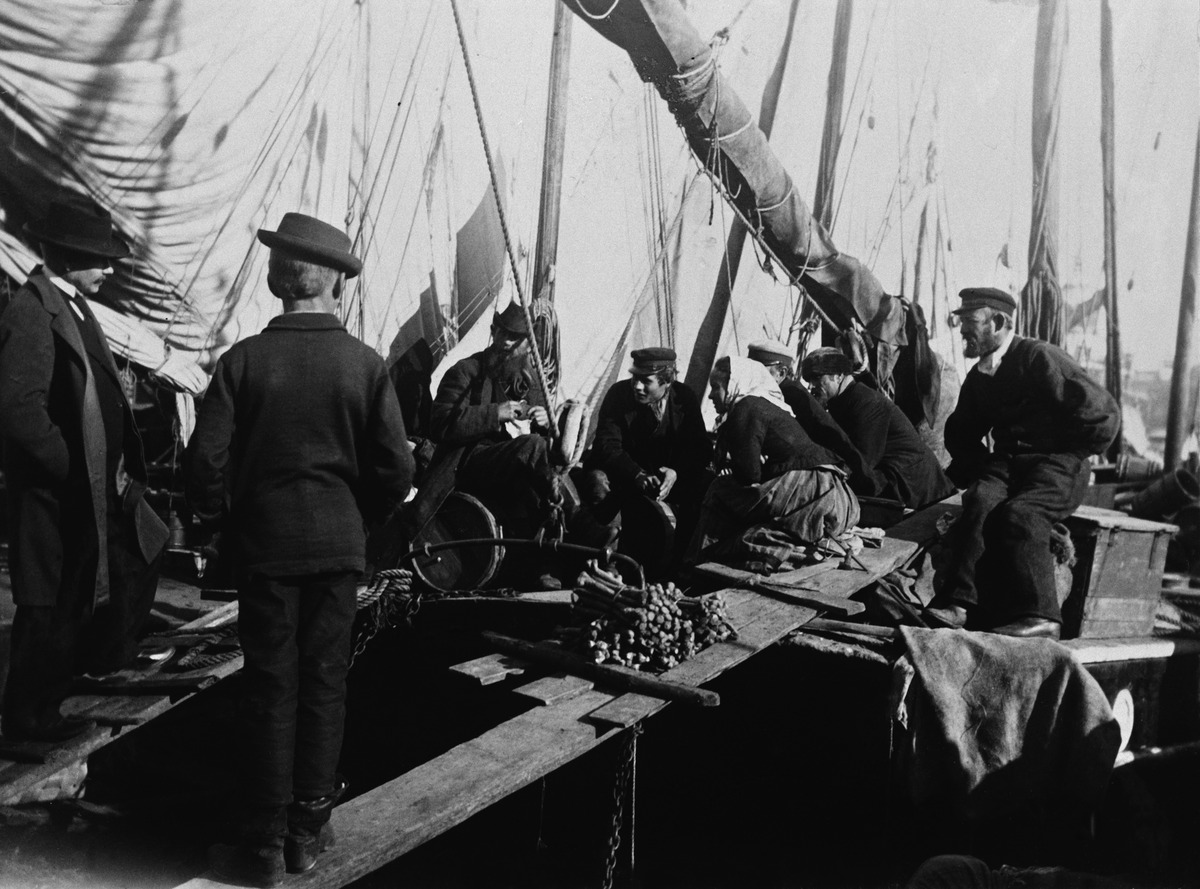
Syysmarkkinat Kauppatorilla
sisällön kuvaus: Syysmarkkinat Kauppatorilla. mustavalkoinen
Kuvaaja: Mitterhusen, Karl, valokuvaaja
Ajankohta: kuvausaika 1900 n
Paikka: Suomi, Uusimaa, Helsinki, Kaartinkaupunki Helsinki, Kauppatori
Aiheet: torit, torikauppa, pukeutuminen, miesten puvut, naisten puvut, päähineet, jalkineet, rannat, purjeveneet, laivat, purjeet, köydet, ketjut